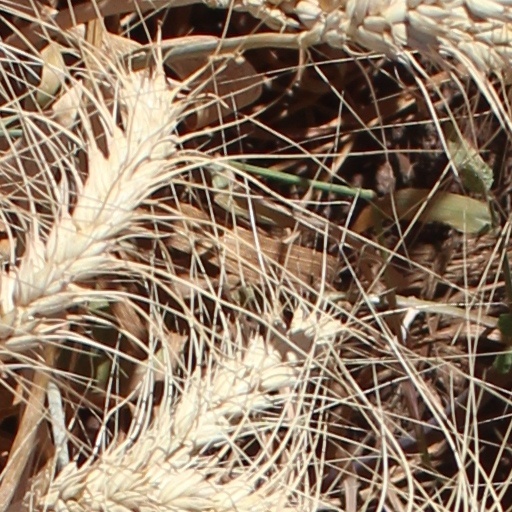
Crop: wheat